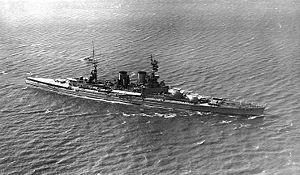
La classe Renown est une classe de deux croiseurs de bataille de la Royal Navy mise en service pendant la Première Guerre mondiale. Portant des canons du plus fort calibre existant à cette époque et capables d'une vitesse supérieure à celle de ses congénères, les navires de cette classe sont néanmoins handicapés par un blindage dont la bataille du Jutland a montré l'insuffisance. Ils connaissent plusieurs refontes pendant l'entre-deux-guerres ; le HMS Renown mène avec succès plusieurs campagnes de la Seconde Guerre mondiale, en Méditerranée, dans l'Atlantique et dans l'Océan Indien ; l'autre unité, le HMS Repulse, est l'un des deux seuls cuirassés rapides alliés coulés par l'aviation ennemie en haute mer.